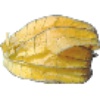
Label: Physalis with Husk 1